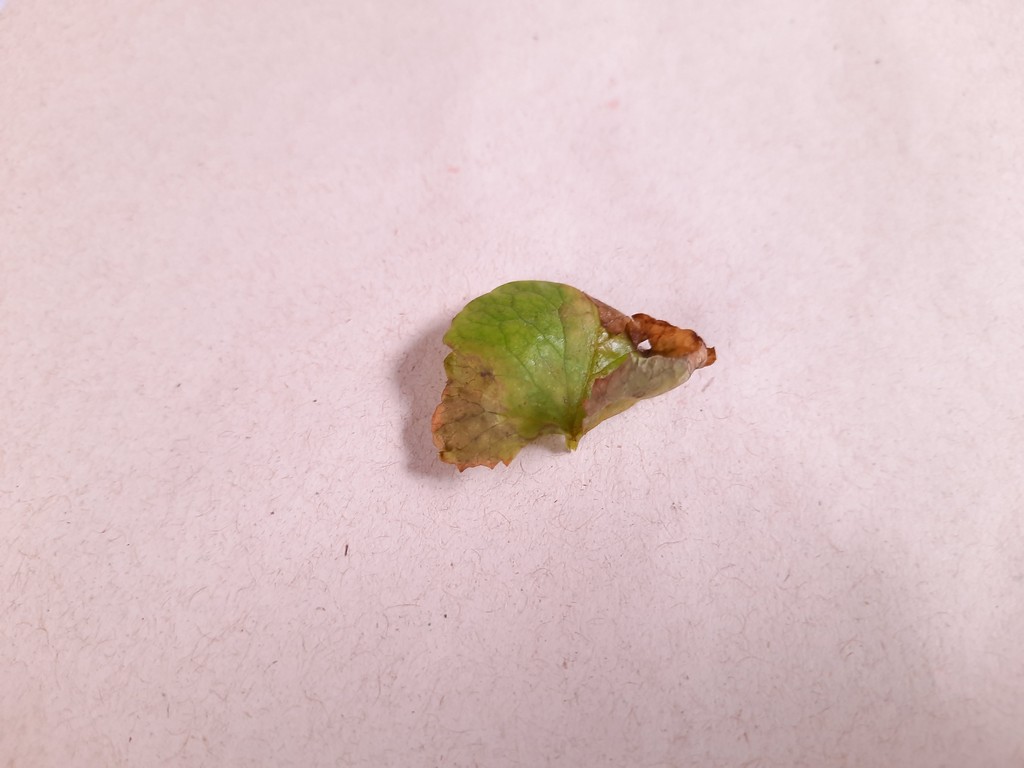
Label: Unhealthy